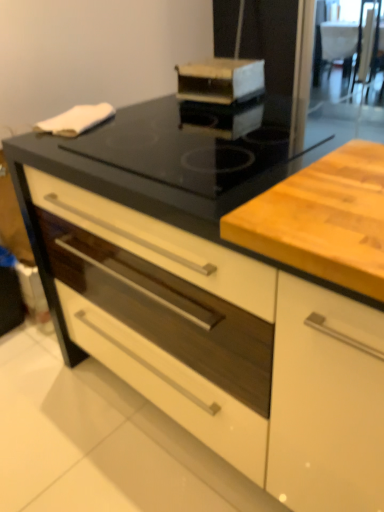
Question: There is one gas stove behind the wooden cutting board at center. Please locate it and provide its 2D coordinates.
Answer: [(0.510, 0.279)]